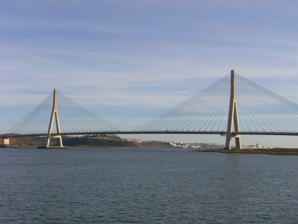
Building: Guadiana International Bridge
Country: Spain
Year built: 1991
Bridge in : Ayamonte, Andalucia Guadiana International Bridge Coordinates 37°14′15″N 7°25′08″W / 37.23750°N 7.41889°W / 37.23750; -7.41889 Carries 4 lanes of Via do Infante de Sagres A22 motorway (Portugal) / Autopista del Quinto Centenario A-49 Motorway (Spain) Crosses Guadiana River Locale Portugal–Spain border : – Right/West bank of the Guadiana (Portuguese Side): Castro Marim , Algarve – Left/East bank of the Guadiana (Spanish Side): Ayamonte , Andalucia Official name Guadiana International Bridge Characteristics Design cable-stayed bridge , with a deck of prestressed concrete Total length 666 m (2,185.0 ft) Longest span 324 m (1,063.0 ft) Clearance below 20 m (65.6 ft) History Engineering design by José Luis Câncio Martins Constructed by Huarte S.A. and Teixeira Duarte Opened 22 August 1991 ; 33 years ago ( 1991-08-22 ) Statistics Daily traffic Vehicles only Toll Free on both sides, unless continuing on A22 after crossing into Portugal Location The Guadiana International Bridge ( Spanish : Puente Internacional del Guadiana ; Portuguese : Ponte Internacional do Guadiana ) is a bridge that crosses the Guadiana River connecting southern Spain (town of Ayamonte ) and Portugal (town of Castro Marim ). It is the southernmost land crossing on the Portugal–Spain border . It is not split evenly between the two countries, with a greater share of it situated in Portugal. Completed in 1991, its structural type is a cable-stayed bridge , with a deck of prestressed concrete . The bridge was designed by the Portuguese Structural Engineer Professor José Luis Câncio Martins on behalf of Huarte S.A. (now Obrascón Huarte Lain ) and Teixeira Duarte . The bridge is open to vehicles only. It is the third longest bridge in Portugal and one of the longest in Spain. The bridge is 666 metres long with the central span between the towers being 324 metres. The deck stands 20 metres above the river, allowing the navigation of ships of deep draft. The two towers of the bridge are 95 and 96 metres tall, respectively. The Spanish side tower rests on an artificial island built on the riverbed, while the pillar on the Portuguese side is on land. The bridge connects the Via do Infante de Sagres A22 motorway (Portugal) to the Autopista del Quinto Centenario A-49 Motorway (Spain), and is part of the European route E1 . History In the 1960s Portugal and Spain conducted studies to determine if a bridge in the area was possible. These began in 1963 and ended in 1985 with the signing of an agreement between the two countries. Wikimedia Commons has media related to Guadiana International Bridge . See also Guadiana Roman bridge . Lower Guadiana International bridge . Our Lady of Help Bridge . References ^ Nicolas Janberg (1994-10-15). "Guadiana International Bridge | Structurae" . En.structurae.de . External links Guadiana International Bridge at Structurae Aerial view of the Guadiana mouth. The bridge is at top right Looking upstream from water level Looking upstream from the Spanish bank Looking downstream from water level